De-Lite Records

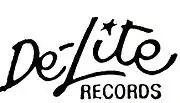

De-Lite Records, whose formal name was De-Lite Recorded Sound Corporation, was a record label specializing in R&B music from 1969 to 1985; Island Records now manages the De-Lite catalog.